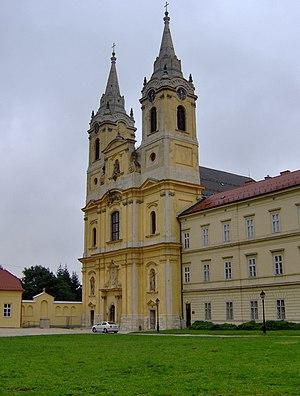
L’abbaye de Zirc est une abbaye cistercienne en activité, située dans la ville éponyme, au pied du massif du Bakony. Elle a connu deux sites successifs : le premier entre 1182 et 1527 ; le second, après la destruction ottomane et la reconquête hongroise, depuis 1659.